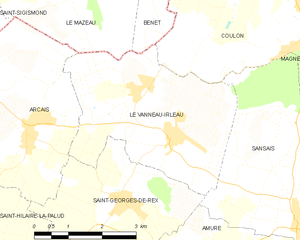
Carte des communes françaises Le Vanneau-Irleau